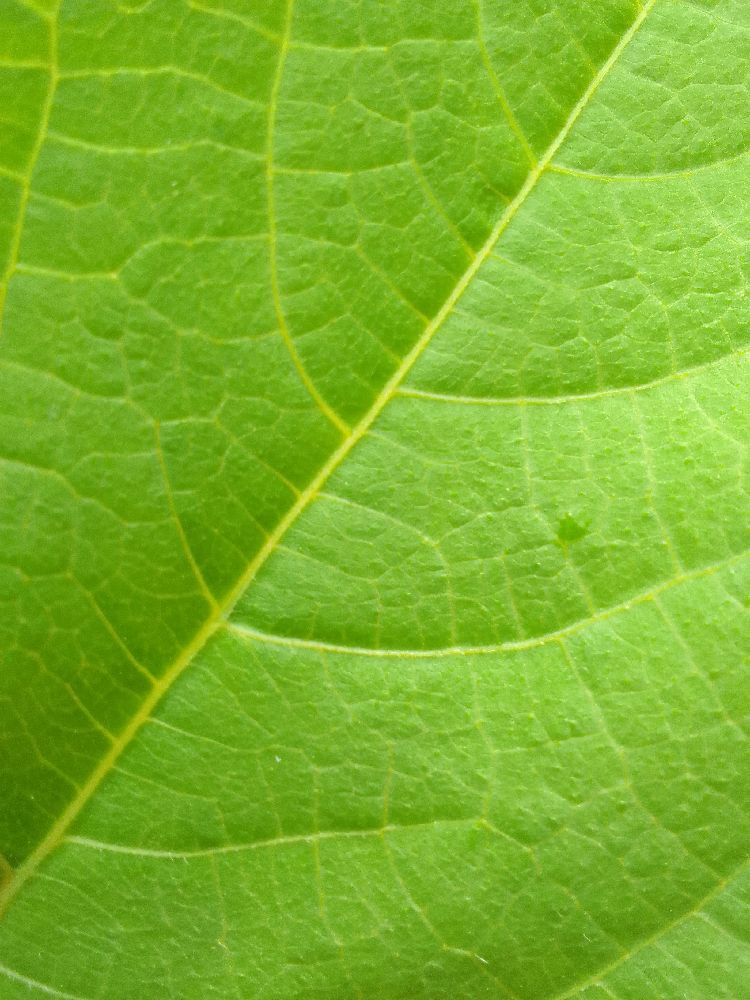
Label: healthy